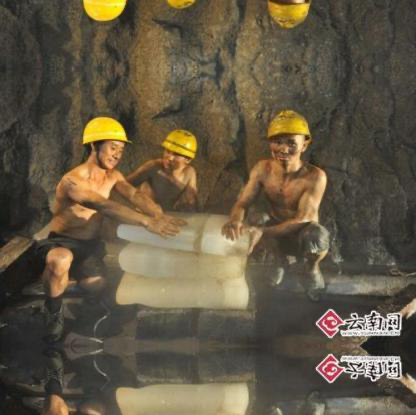
Objects in the image:
label: helmet
label: helmet
label: helmet
label: helmet
label: helmet
label: helmet